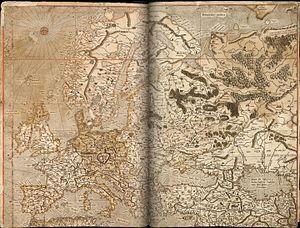
1578 est une année commune commençant un mercredi.
L'Armada espagnole en Irlande fait référence au débarquement sur la côte irlandaise, en septembre 1588, d'une grande partie de la flotte des 130 bateaux, connu sous le nom d'Invincible armada, envoyée par Philippe II pour envahir l'Angleterre élisabéthaine. Jusqu'à 24 navires de l'Armada font naufrage sur la côte rocheuse couvrant 500 km, à partir d'Antrim, jusqu'au nord du Kerry dans le sud. Beaucoup de survivants des multiples épaves sont mis à mort, et beaucoup rejoignent l'Écosse par la mer. On estime que 5 000 membres de la flotte périssent en Irlande.
La République des Deux Nations, scellée par l'union signée le 1ᵉʳ juillet 1569 à Lublin, était la réunion au sein du même État de la Pologne et du grand-duché de Lituanie. Les deux pays avaient le même statut et étaient liés par un monarque commun, avec une seule élection par la diète commune et une seule monnaie. Cependant la Lituanie gardait son propre trésor, ses dignités et son armée, indépendantes de ceux de la Pologne. C'était une sorte de fédération avant la lettre.